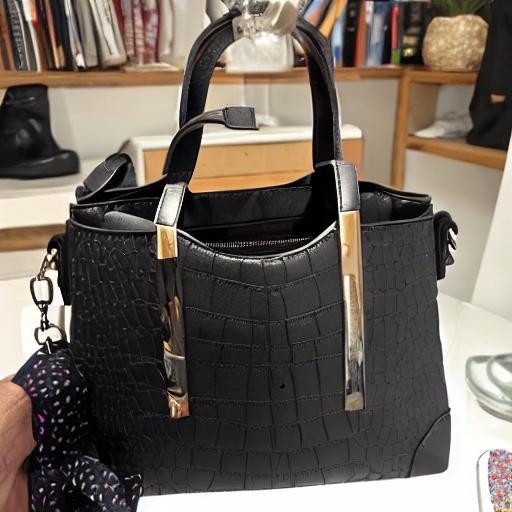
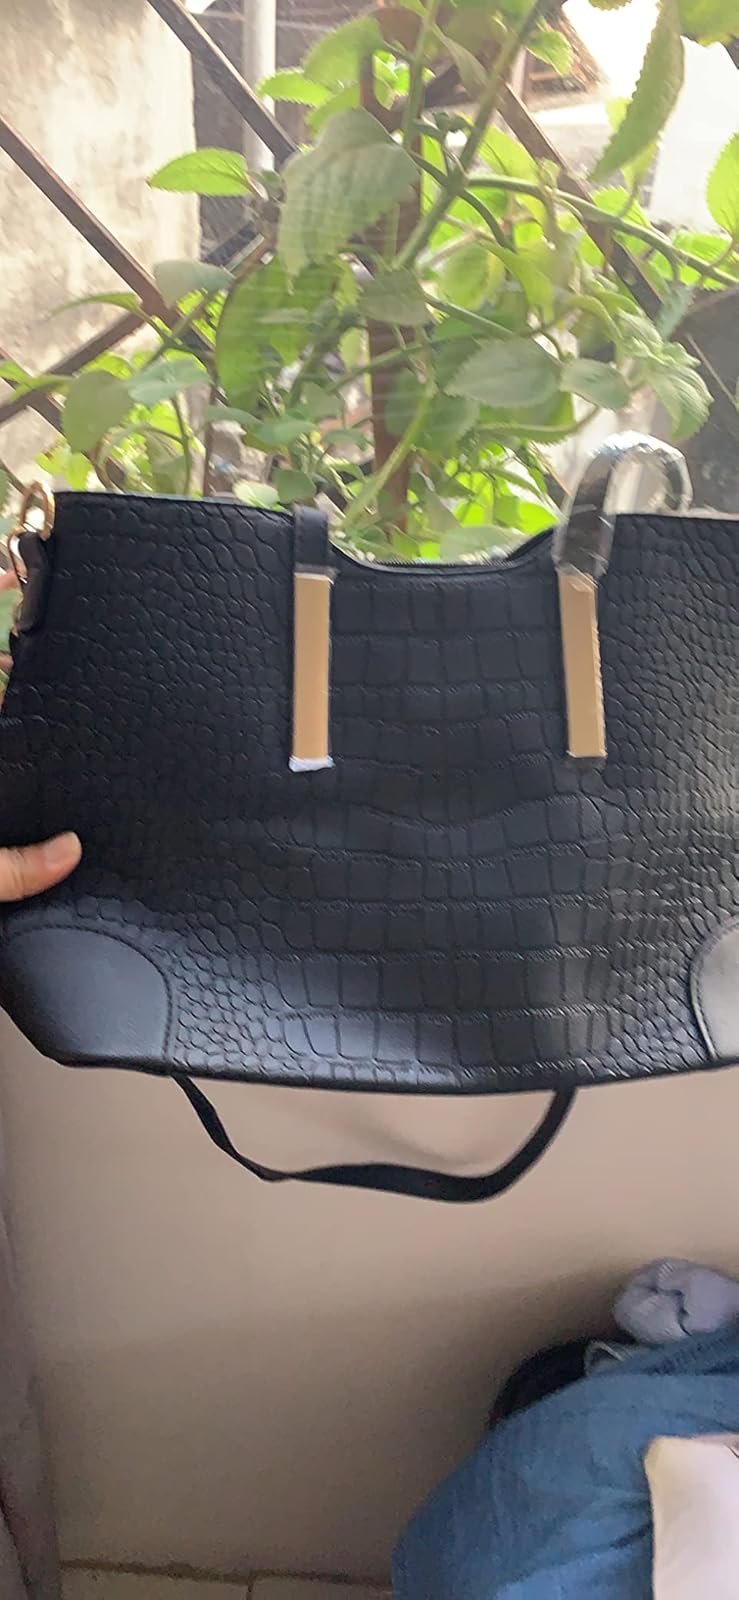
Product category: accessories_handbag
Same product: no